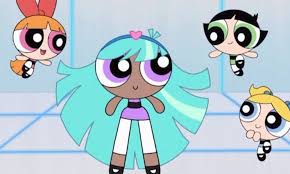
Portrait style: Cartoon Portrait